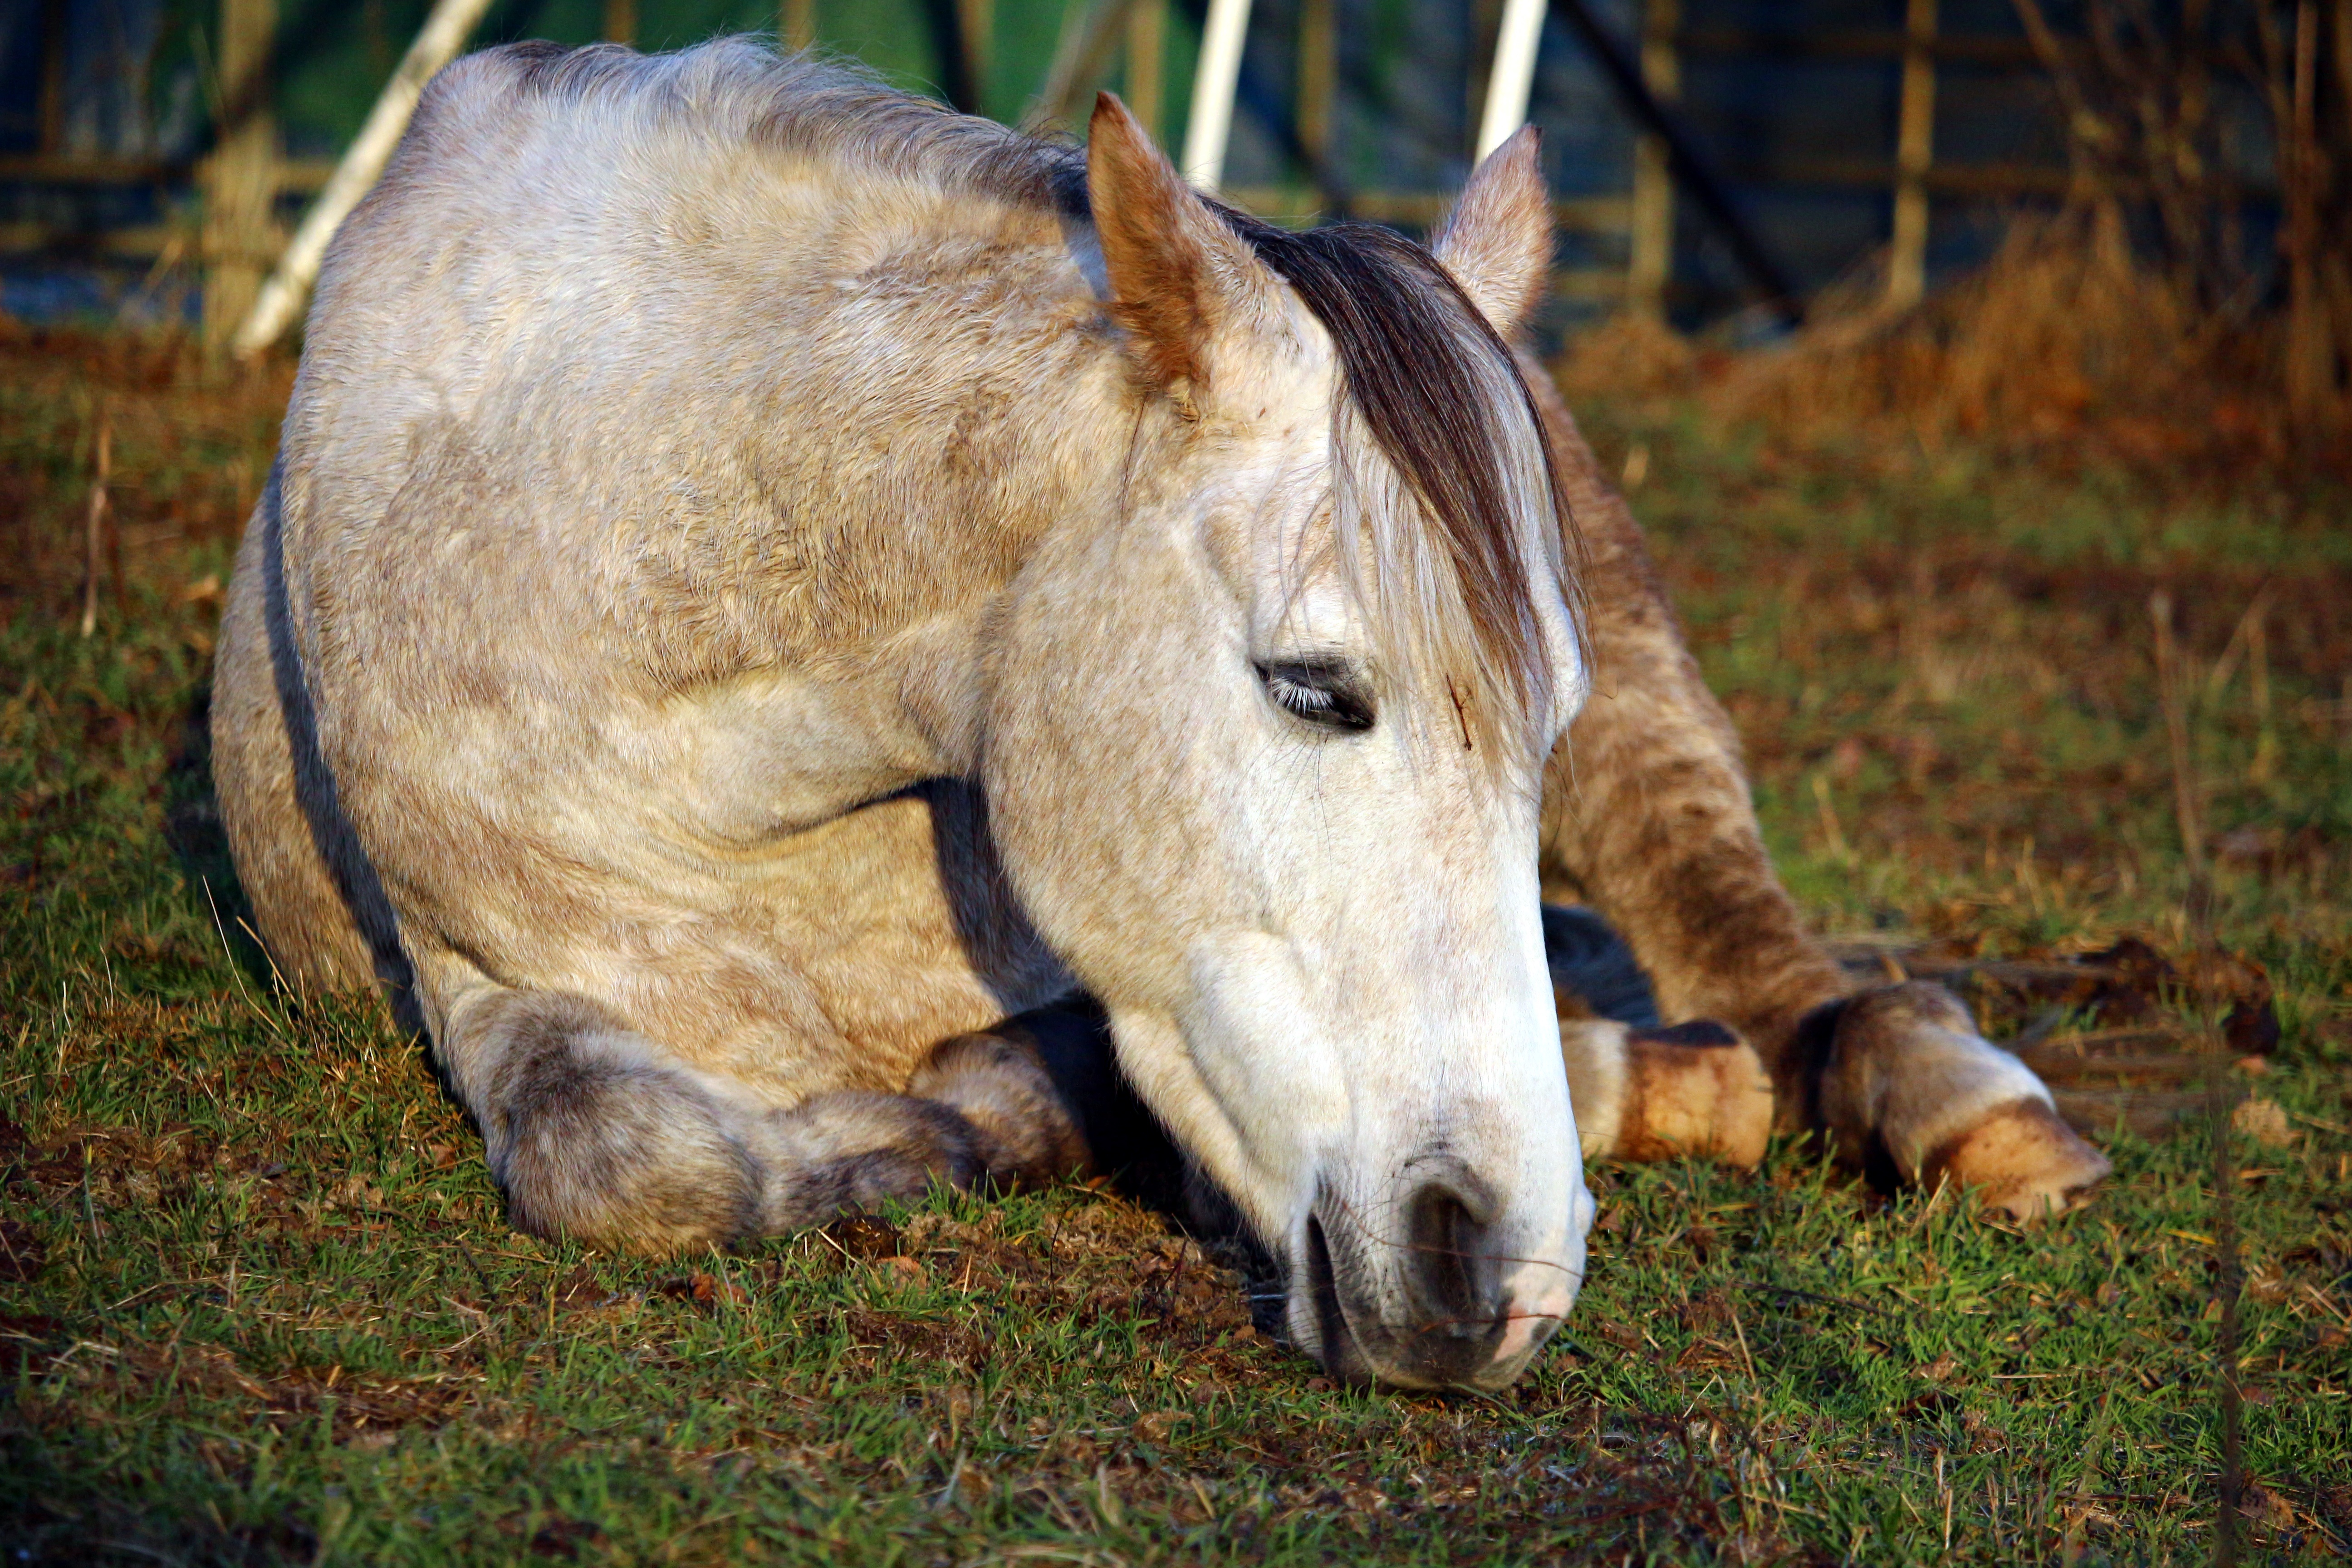
grass, wildlife, pasture, grazing, horse, mammal, stallion, mane, fauna, donkey, sleep, vertebrate, mare, tired, mold, foal, thoroughbred arabian, white horse, pack animal, lying horse, horse like mammal, mustang horse